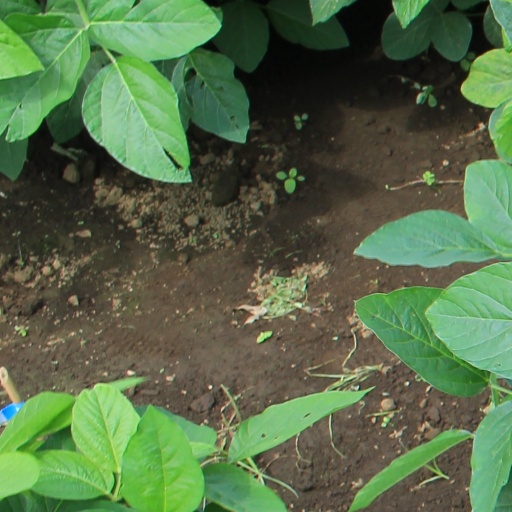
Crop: soybean